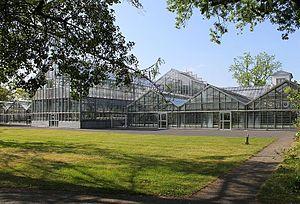
Le jardin botanique de l'université de Leipzig est un jardin botanique situé dans la ville de Leipzig en Allemagne. Géré par l'université de Leipzig, il est situé sur la rue Linné, 1. Il est le plus ancien jardin botanique d'Allemagne et l'un des plus vieux au monde, remontant au moins à 1542.